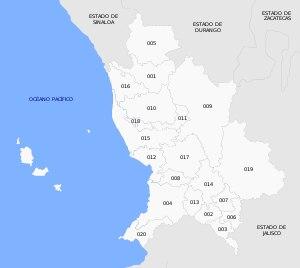
L'État de Nayarit est divisé en 20 municipalités. La capitale est Tepic.